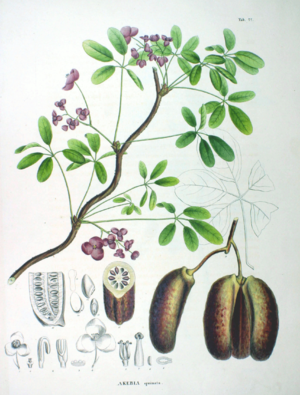
L’Akébie à cinq feuilles est une plante de la famille des Lardizabalaceae.